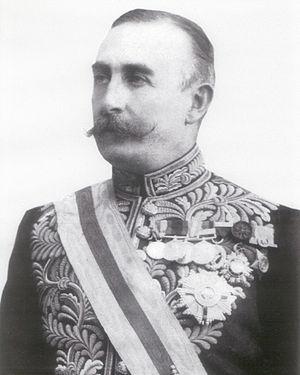
Le poste de gouverneur général du Bengale est créé en 1774. En 1833, il devient le gouverneur général des Indes puis reçoit, en 1858, le titre de vice-roi des Indes. À l'indépendance du Raj britannique en 1947, il devient gouverneur général du dominion de l'Inde jusqu'à ce que le pays devienne une république en 1950.
Gilbert John Elliot-Murray-Kynynmound, né le 9 juillet 1845 à Londres et mort le 1ᵉʳ mars 1914, est un homme d'État. Il fut le 8ᵉ gouverneur général du Canada, de 1898 à 1904, puis 23ᵉ gouverneur général et 16ᵉ vice-roi des Indes, de 1905 à 1910.